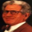
Label: man